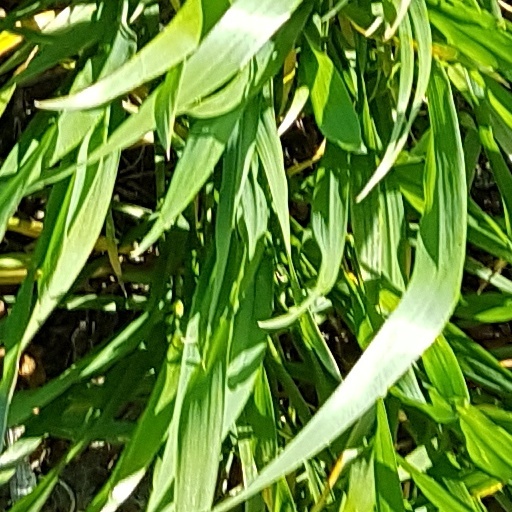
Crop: wheat